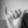
ASL letter: Y